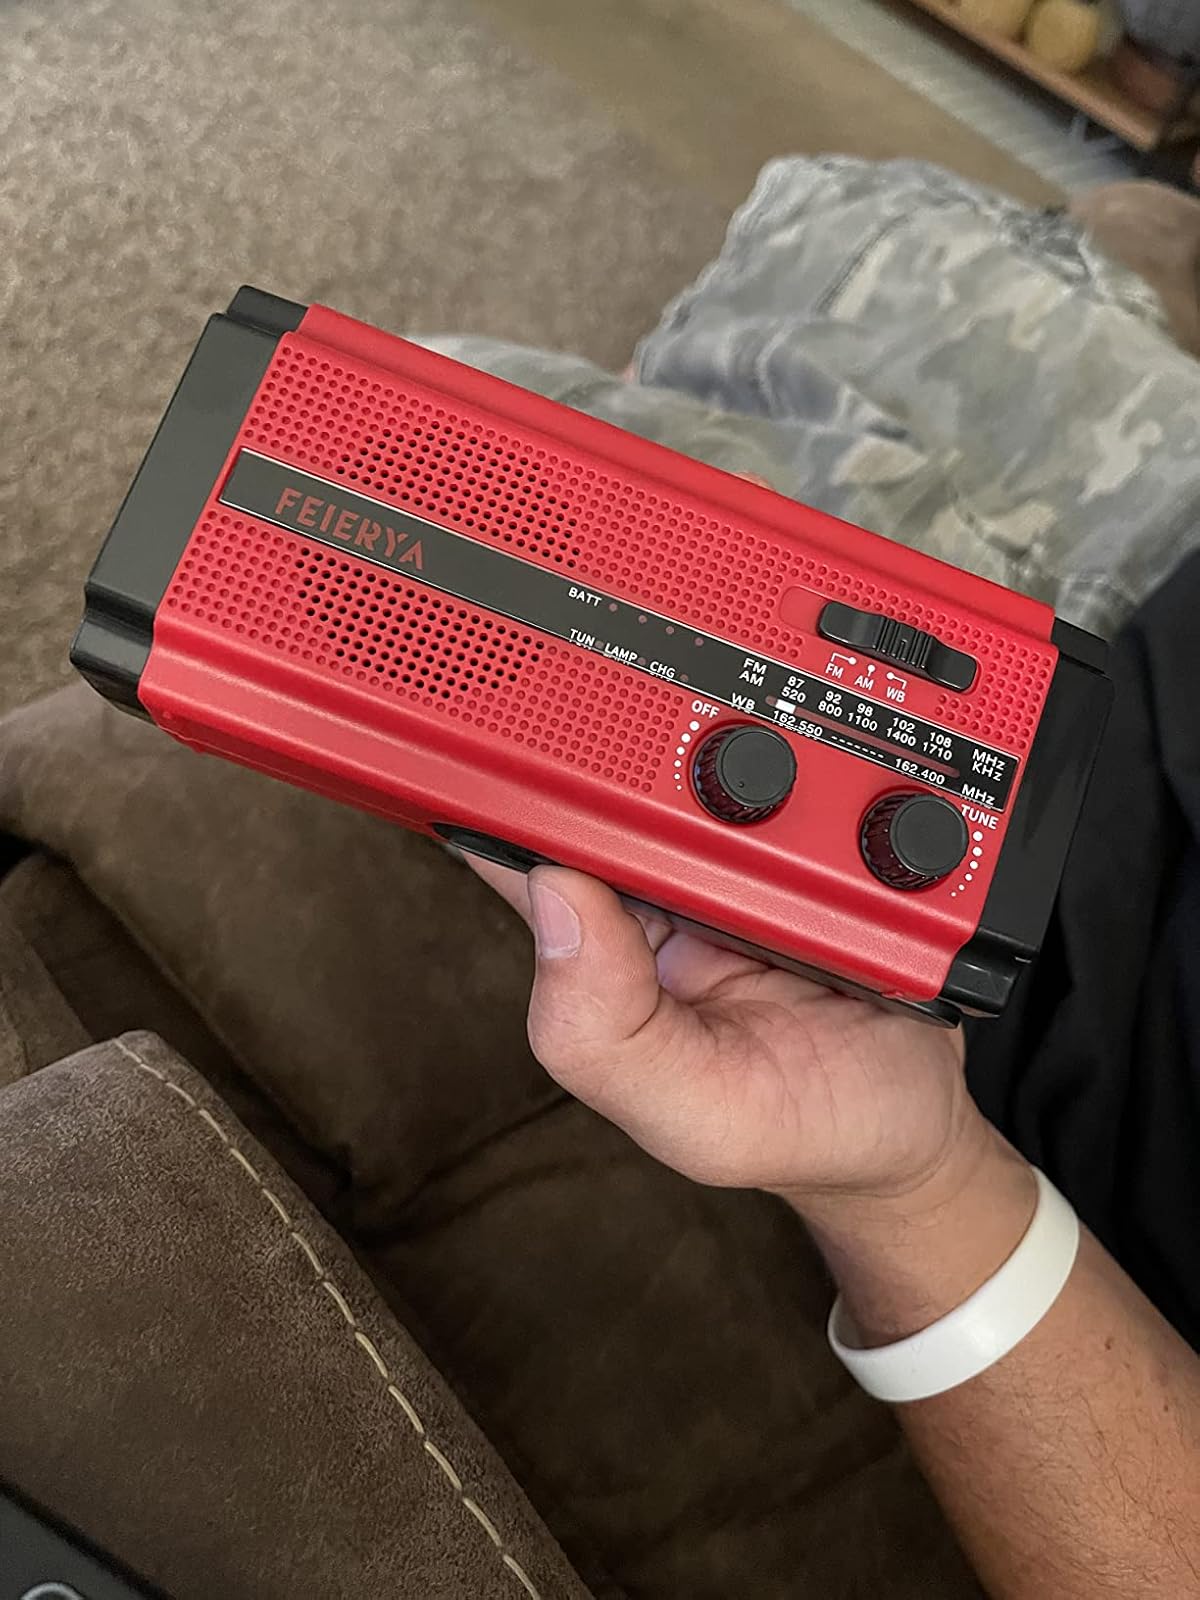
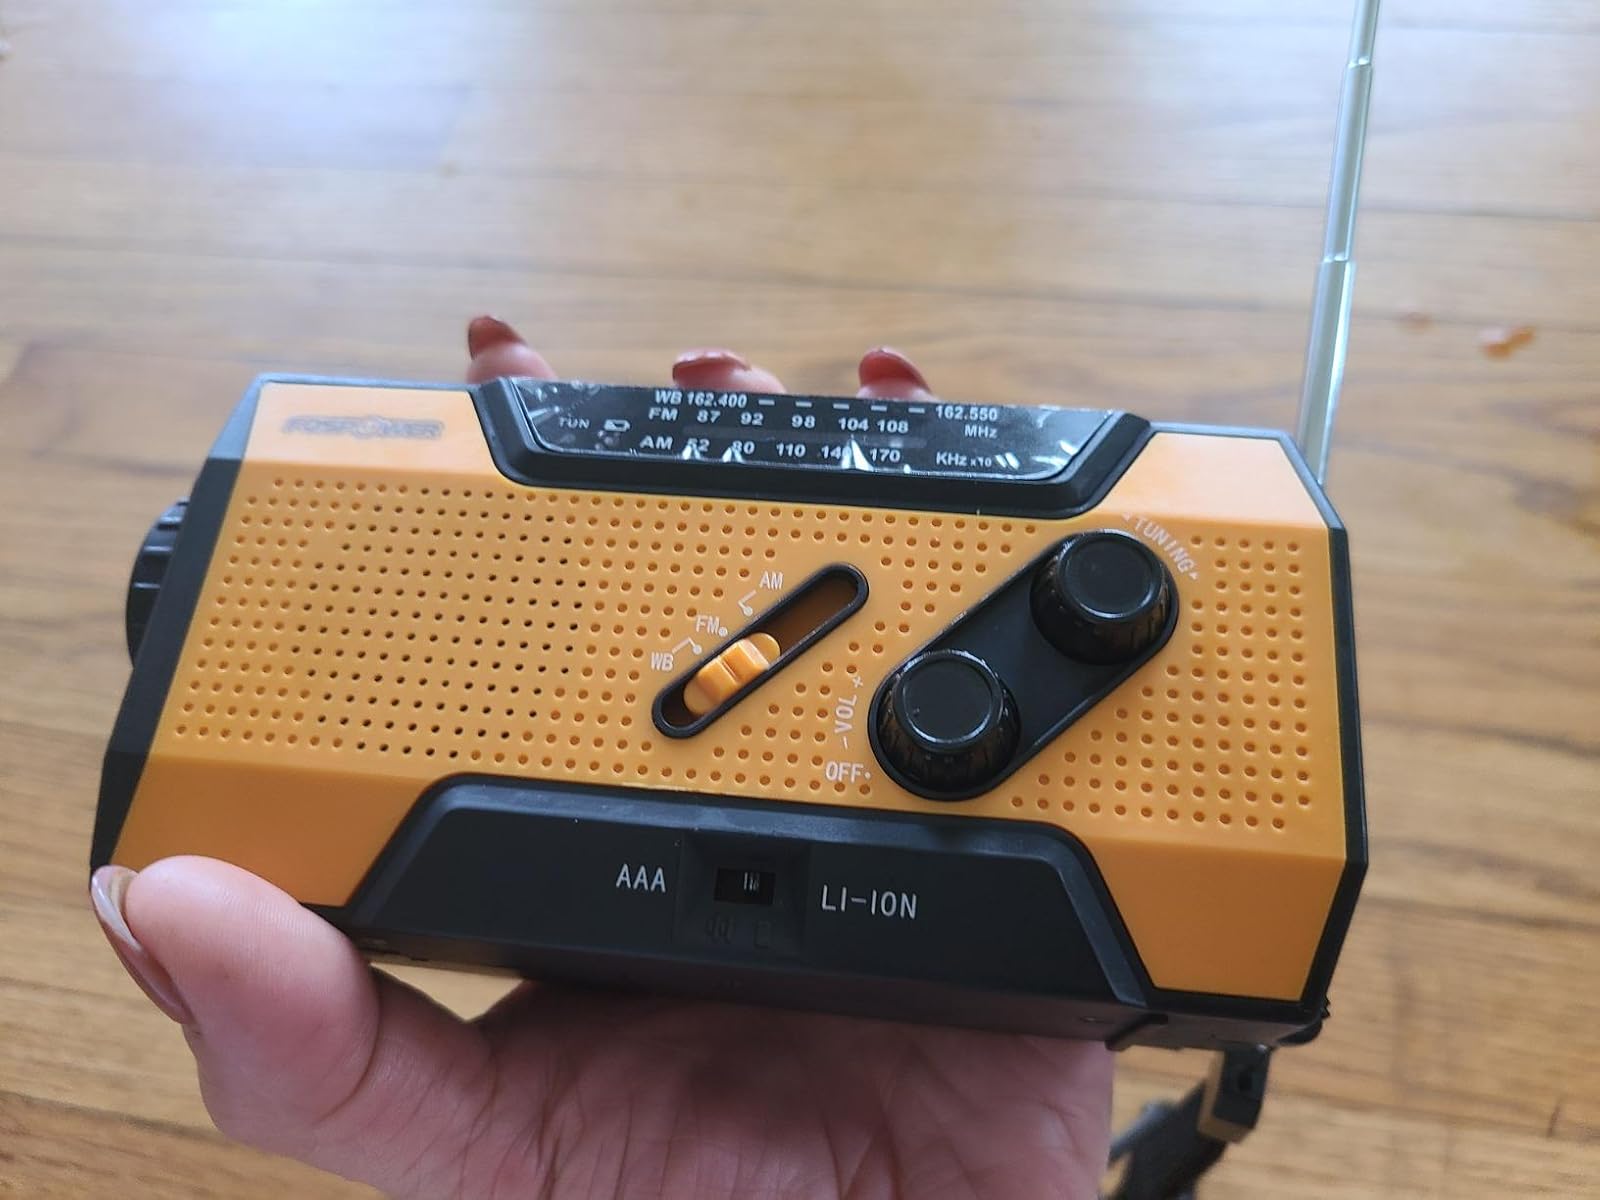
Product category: radio
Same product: no